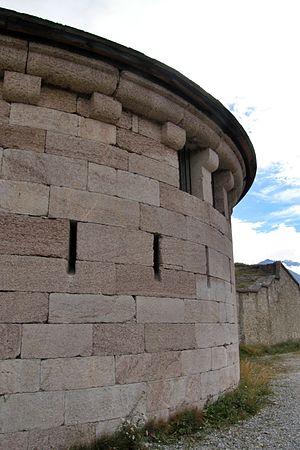
Partie arrière de la lunette d'Arçon, fort Mont-Dauphin, canton de Guillestre, département des Hautes-Alpes, France. This building is classé au titre des Monuments Historiques. It is indexed in the Base Mérimée, a database of architectural heritage maintained by the French Ministry of Culture,